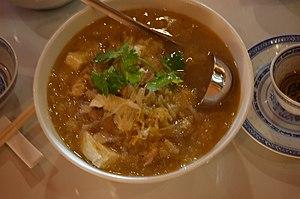
La cuisine du Dongbei, est la cuisine originaire des trois provinces de la région dite de Dongbei, regroupant les provinces du Liaoning, du Jilin et du Heilongjiang, dont la ville la plus importante est Harbin.
Le pe-tsaï, également appelé chou chinois, chou de Pékin ou encore chou napa ou nappa, est une plante herbacée de la famille des brassicacées, largement cultivée comme plante potagère pour ses feuilles consommées comme légume.
La choucroute [ ʃukʀut] est un mets composé de chou coupé finement et transformé par lacto-fermentation dans une saumure, généralement accompagné de garniture.